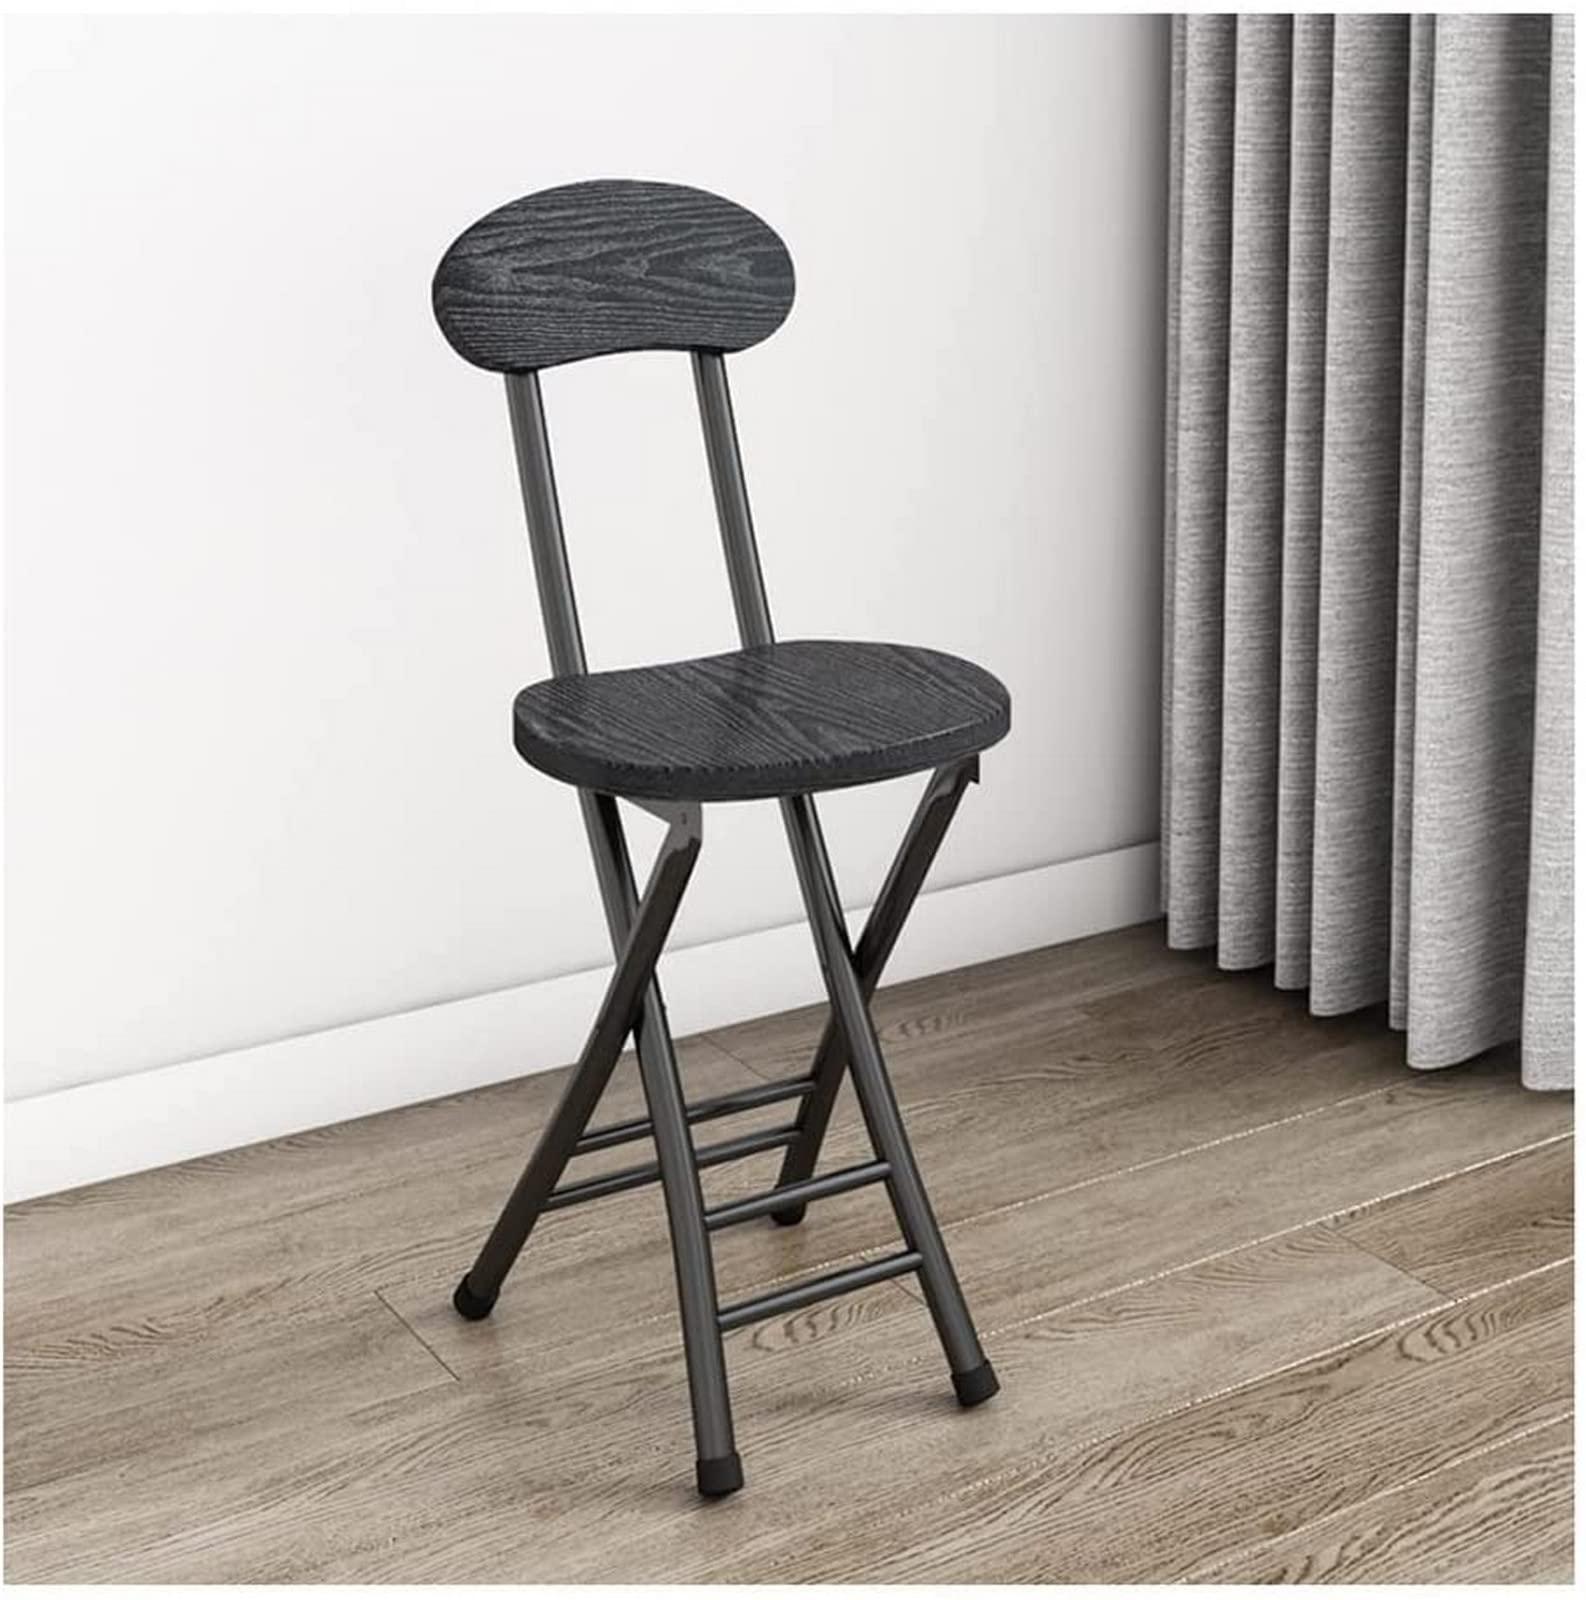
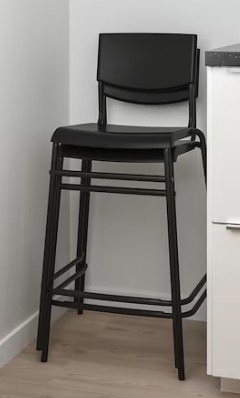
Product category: stool
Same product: no